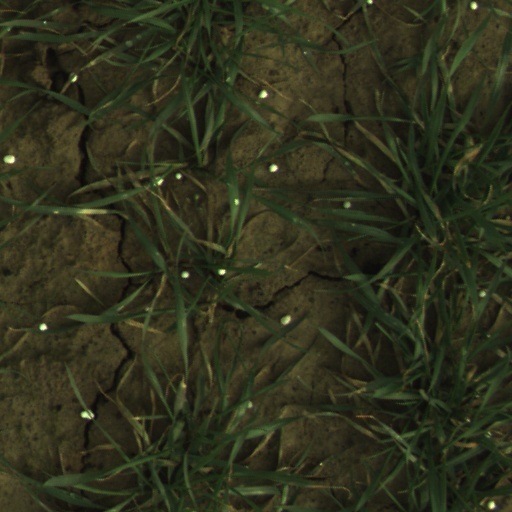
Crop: wheat